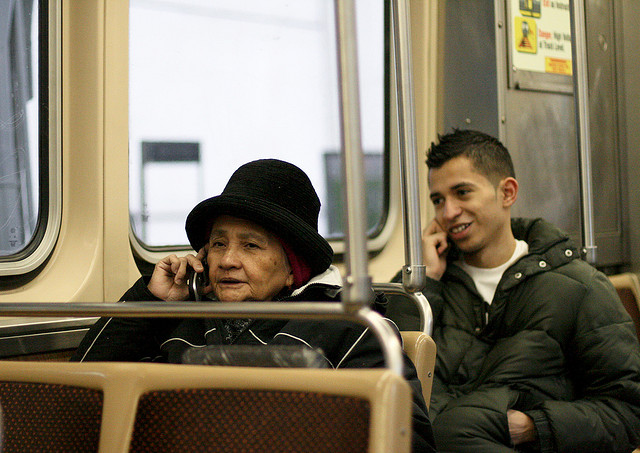
An older woman on a bus is using her phone.

a man and a woman riding a bus both on their cell phones

Two people talking on their cell phones on the bus.